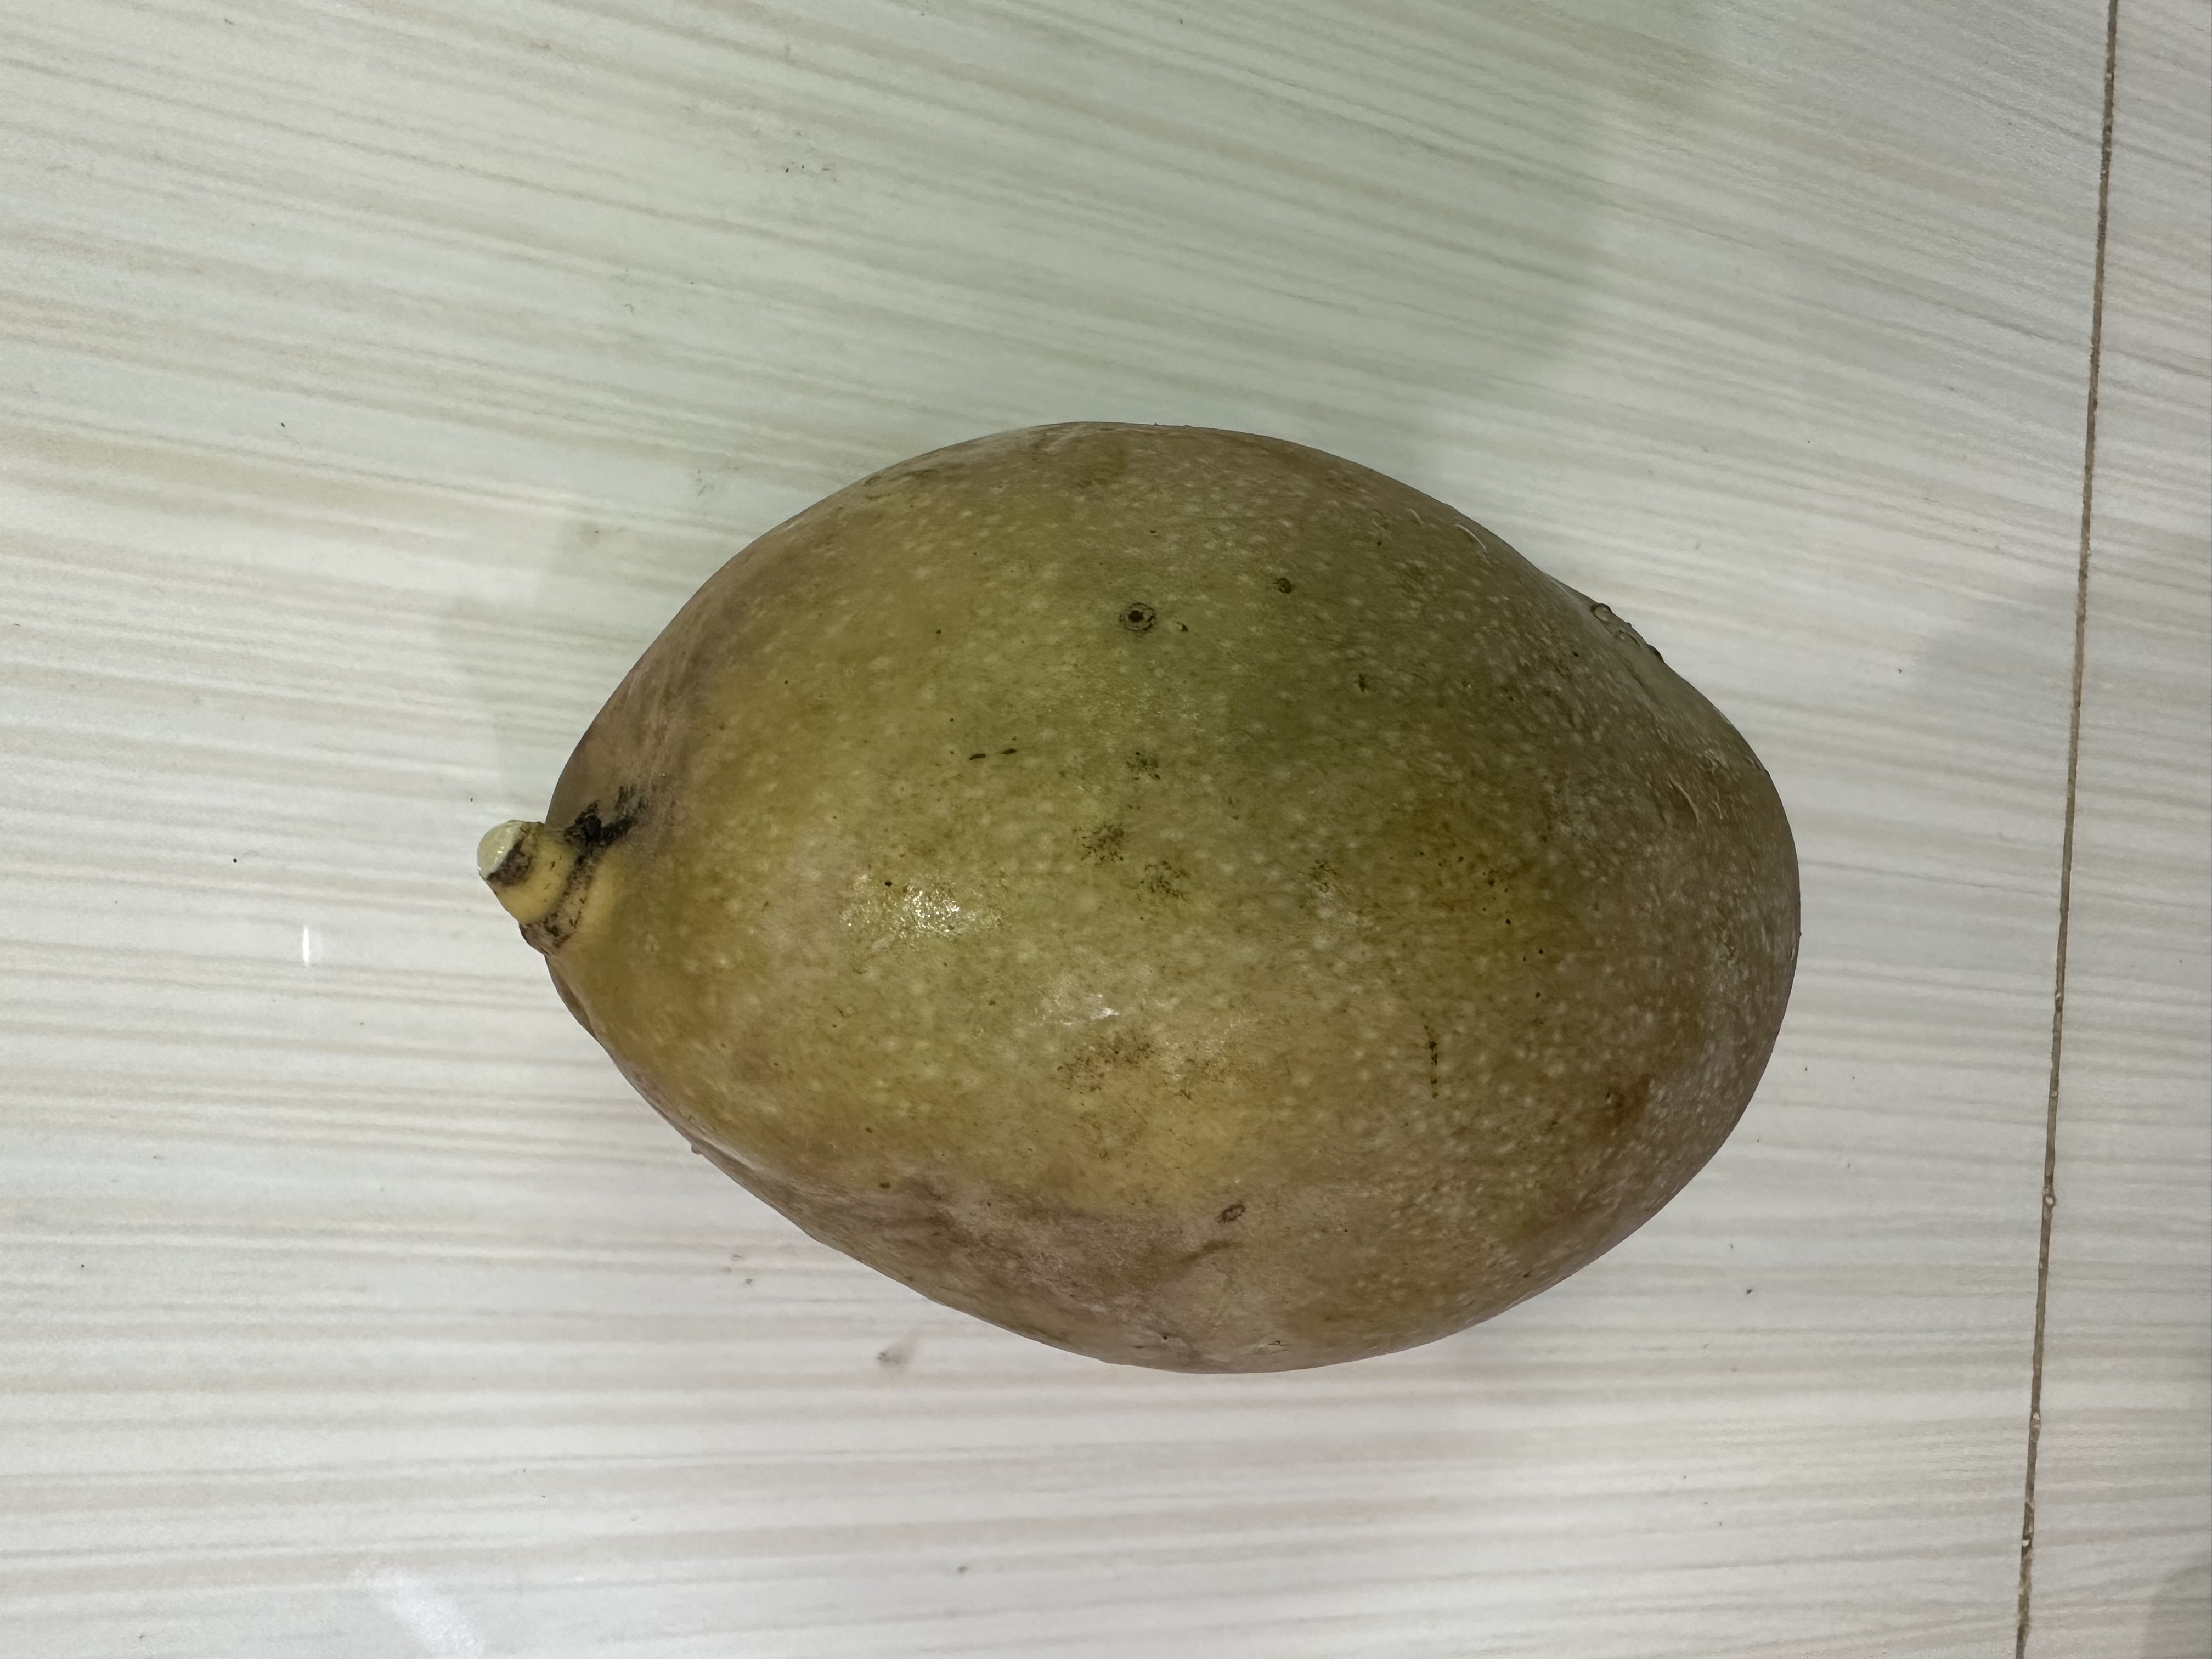
Mango variety: Bari-7